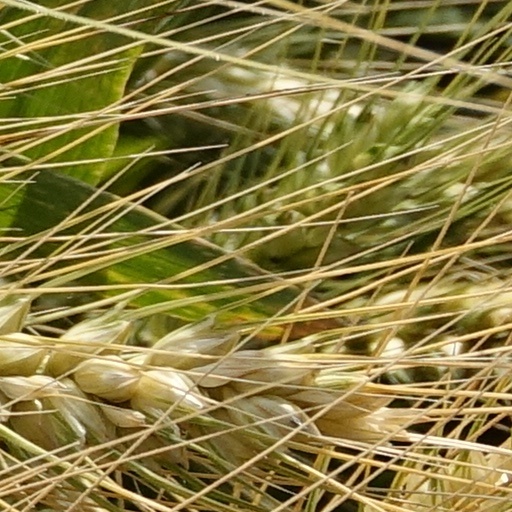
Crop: wheat